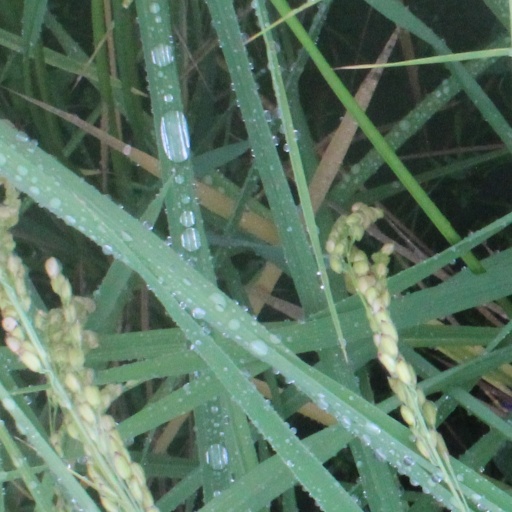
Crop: rice